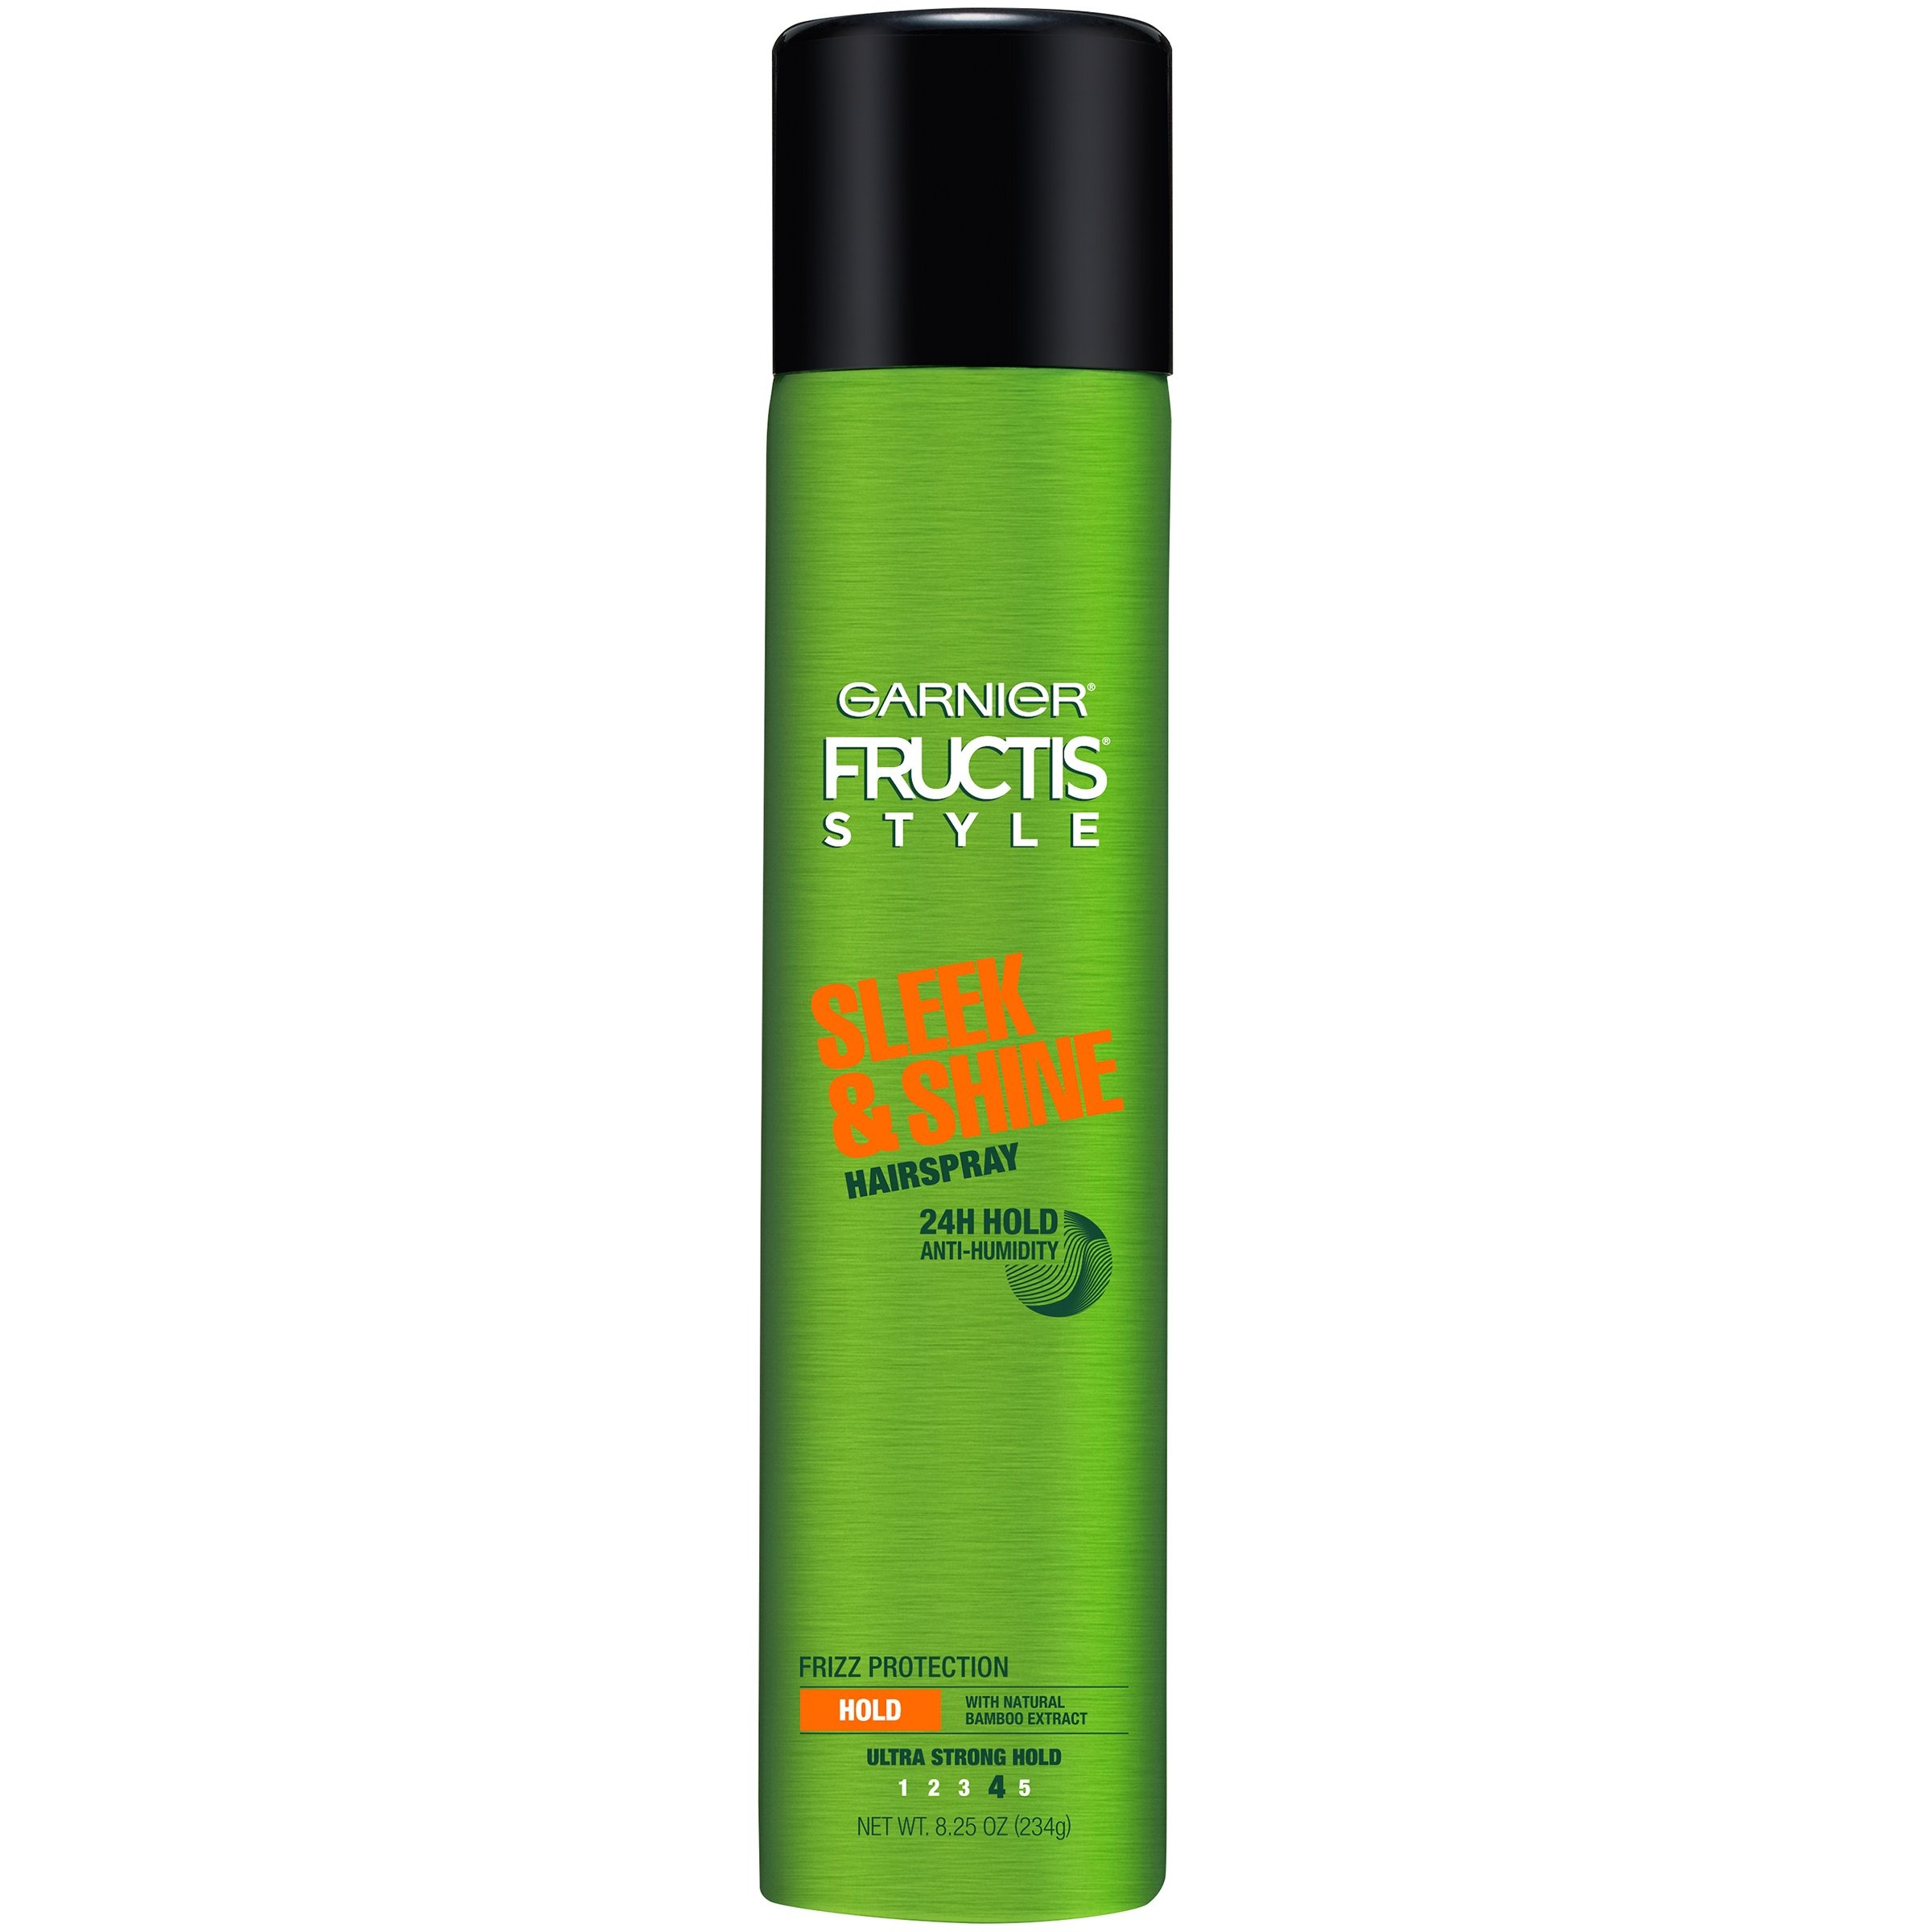
Item Name: Garnier Fructis Style Sleek and Shine Anti-Humidity Hairspray, Ultra Strong Hold, 8.25 oz.
Bullet Point 1: Anti-humidity hairspray provides 24 hour ultra strong hold and frizz control for smooth hair
Bullet Point 2: Strong yet flexible paraben-free formula is infused with bamboo extract
Bullet Point 3: Smoothing hairspray wraps hair strands, creating an instant shield against frizz
Bullet Point 4: Style stays sleek and shiny, even in extreme humidity
Value: 8.25
Unit: ounce

Price: 6.99